Bunsen burner

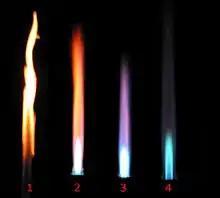
Bunsen burner flames depend on air flow in the throat holes (on the burner side, not the needle valve for gas flow): 1. air hole closed (safety flame used for lighting or default), 2. air hole slightly open, 3. air hole half-open, 4. air hole fully open (roaring blue flame).

The device in use today safely burns a continuous stream of a flammable gas such as natural gas (which is principally methane) or a liquefied petroleum gas such as propane, butane, or a mixture of both.